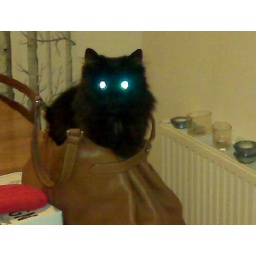
Devil cat in posh bag